Frederick Henry Henshaw

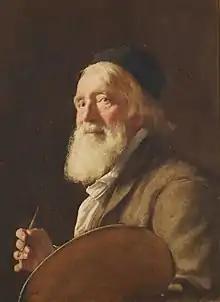
Portrait of Frederick Henry Henshaw by William John Wainwright, 1891.

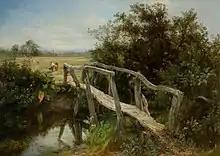
The Old Footbridge Over The River Cole at Yardley by Frederick Henry Henshaw, 1830–1890.

Frederick Henry Henshaw (1807–1891) was an artist who produced landscapes, architectural subjects, portraits and figures. He was a pupil of artist Joseph Vincent Barber (1788–1838). Henshaw found inspiration in the country-side paintings of Constable and he often painted English woodland, which was being taken over by the development of industry and modern farming. In order to find subjects for his brush and pencil work, Henshaw travelled in the United Kingdom and Europe, touring Italy in 1838.